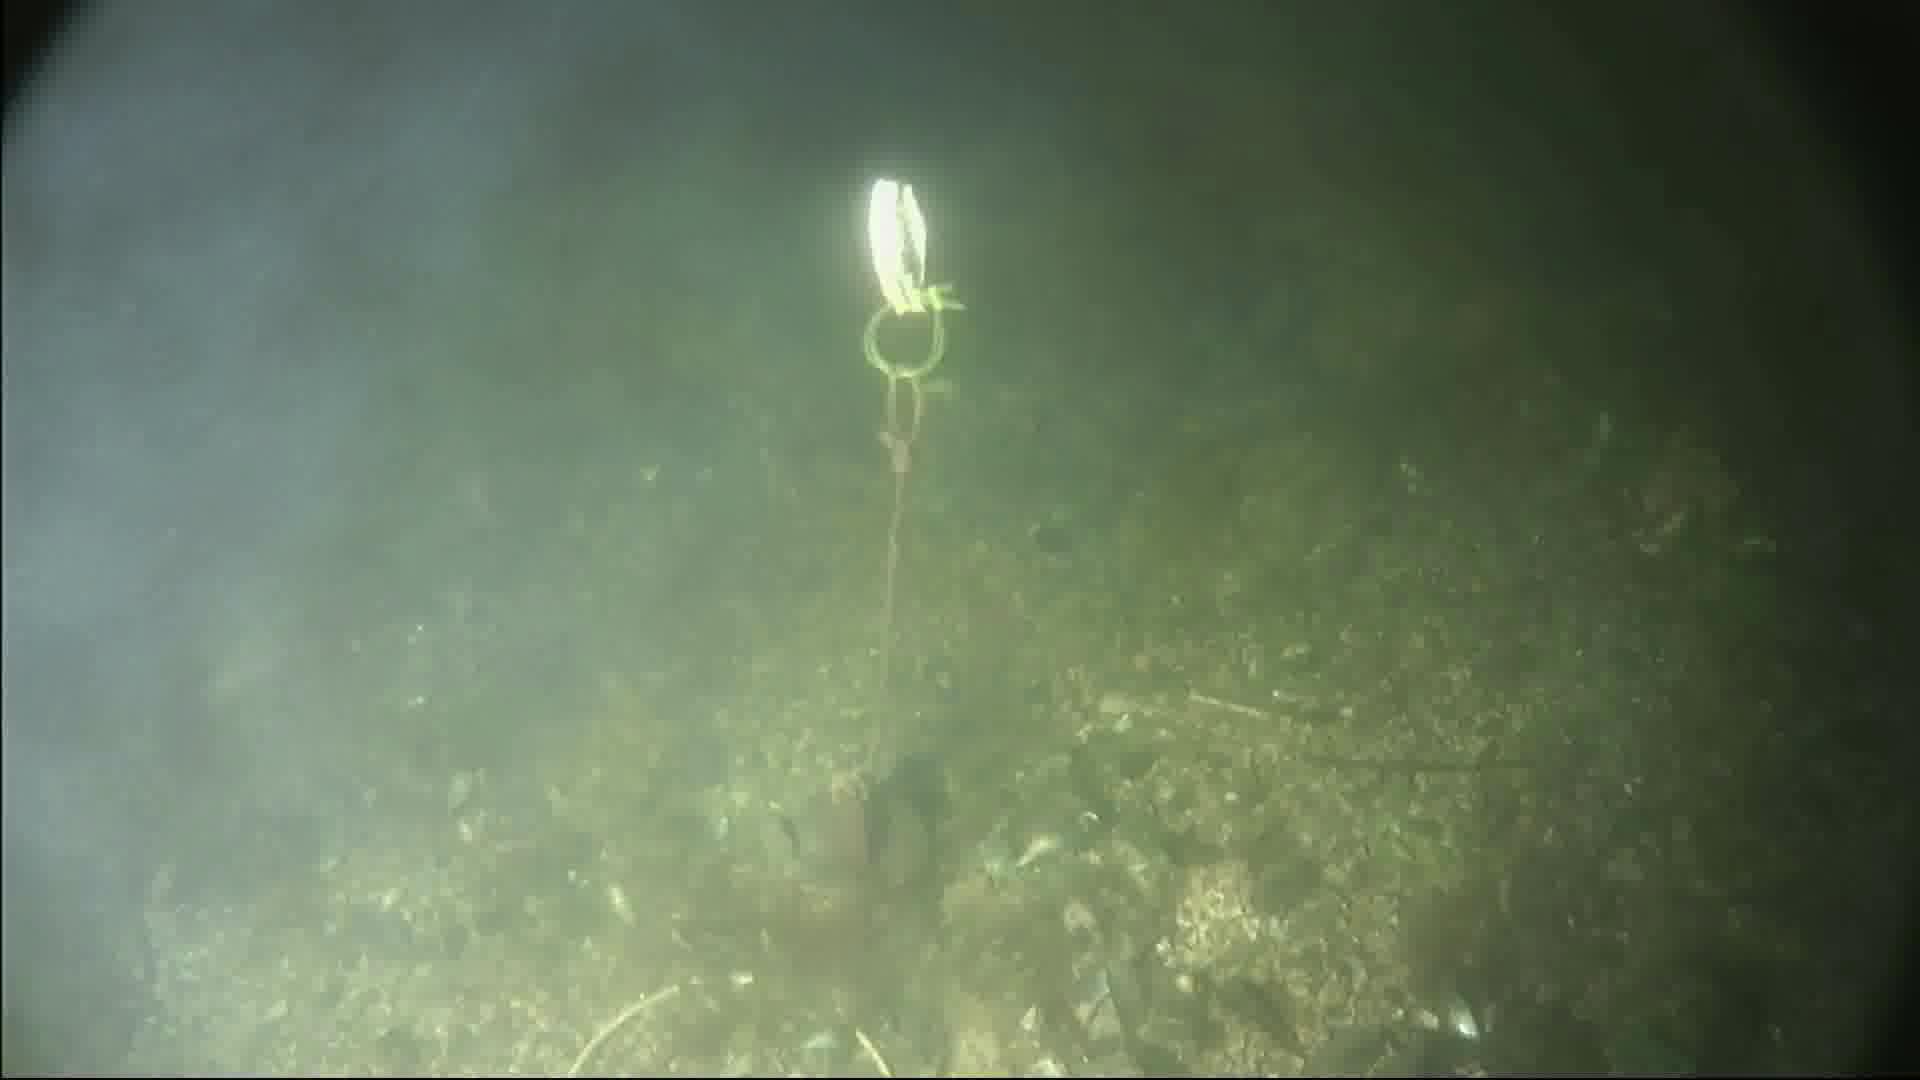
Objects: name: crab